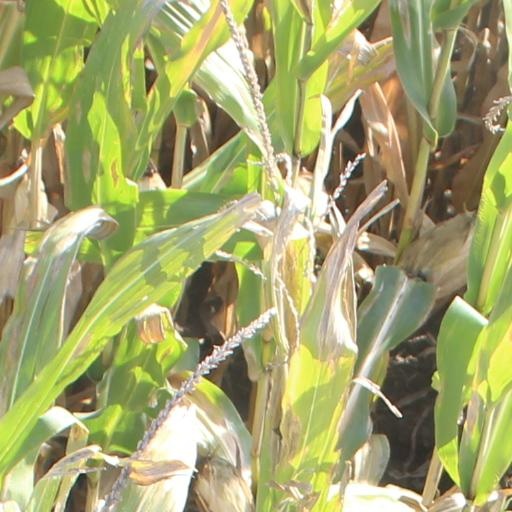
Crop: maize; corn